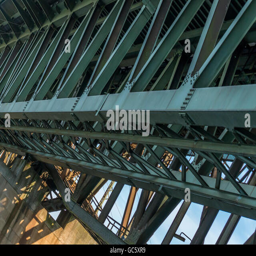
iron framework of a railroad bridge